Alpina B5 (E60)

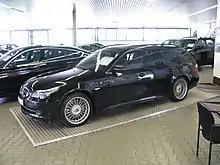
Alpina B5 S wagon

Introduced in 2008, the B5 S is a high performance variant of the B5. The B5 S has a further upgraded engine having a power output of at 5,500 rpm and of torque at 4,750 rpm. The electronic damper control system (EDC) of the standard B5 was recalibrated and came with "Comfort" and "Sport" settings. It came with 20-inch multi-spoke alloy wheels and Michelin pilot sport tyres for increased grip. Claimed performance figures for the car include a standing kilometre time of 22.1 seconds, a acceleration time of 4.6 seconds and a top speed of .